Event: Ecuador Earthquake
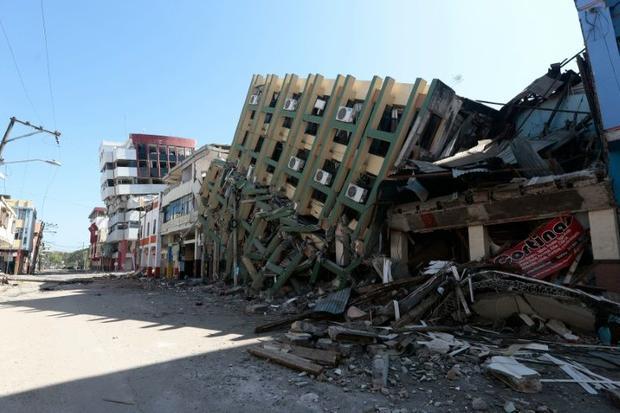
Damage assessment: damage